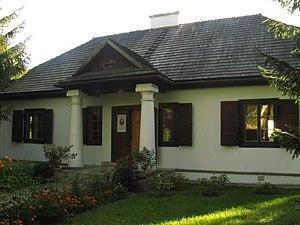
Wincenty Ferreriusz Jakub Pol, né le 20 juin 1807 à Lublin et mort 2 décembre 1872 à Cracovie, est un poète et ethnographe et géographe polonais.